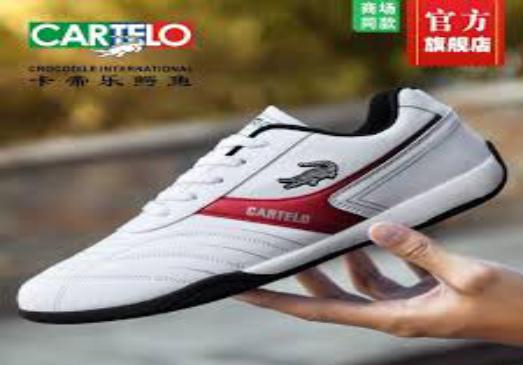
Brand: cartelo
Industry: Clothes